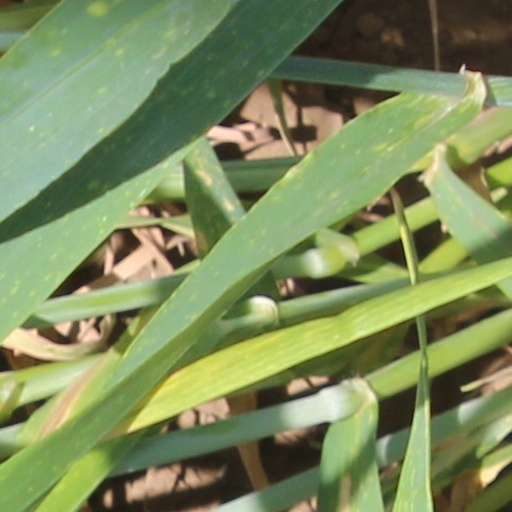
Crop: wheat